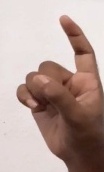
ASL sign: Z